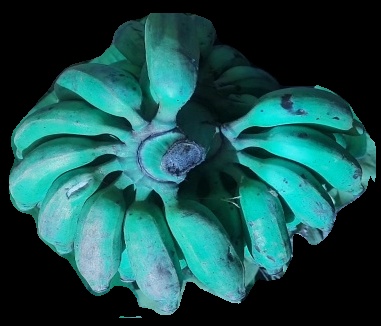
Variety: elakki-bale
Grade: grade3